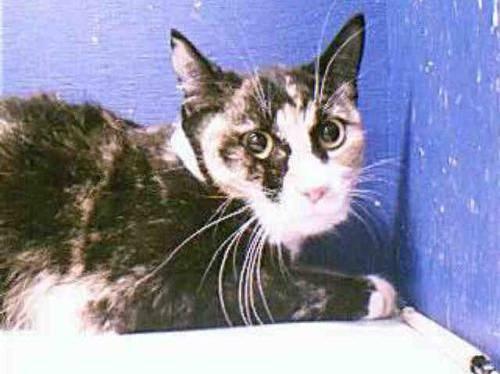
cat